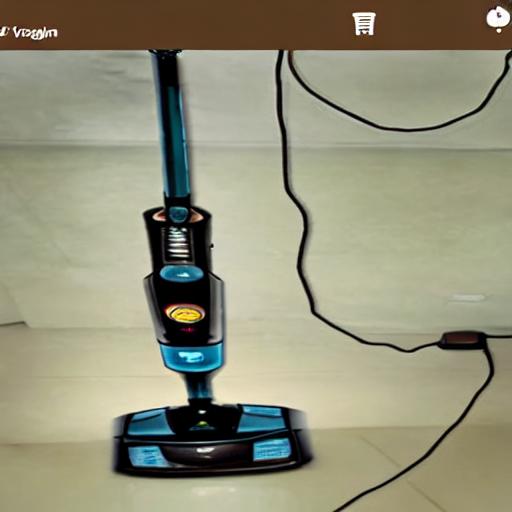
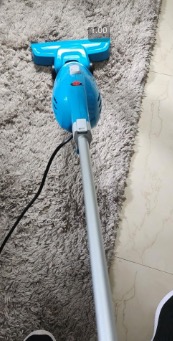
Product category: items_vacuum
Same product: no